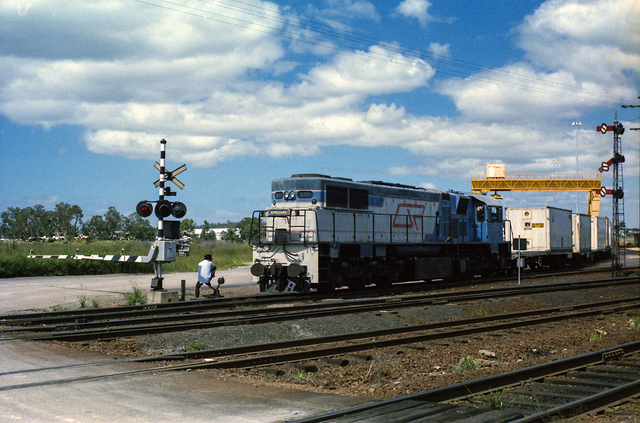
A train passing through a crossing gate and a kid.

A white and blue train pulling multiple train cars on tracks.

A train comes towards a street crossing on a cloudy day.

A train is going down the tracks during a clear day.

a train traveling down a train track next to a green field.